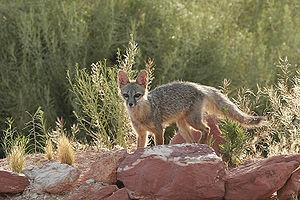
Le Renard véloce est une espèce de renard vivant en Amérique du Nord. Ne dépassant pas trois kilogrammes, il s'agit du plus petit renard d'Amérique du Nord. Habitant des prairies des Grandes Plaines, le renard véloce est très dépendant de son terrier qu'il utilise pour se cacher des prédateurs tels le Coyote. C'est un prédateur de petits mammifères, et son régime alimentaire est essentiellement constitué de lagomorphes. Il vit en couple qui élève tous les ans une portée de trois à six renardeaux. Au contraire de nombreux canidés, le territoire est maintenu par la femelle.
Le Renard nain, kit fox en anglais américain, est une espèce de renards appartenant au genre Vulpes et à la famille des canidés.